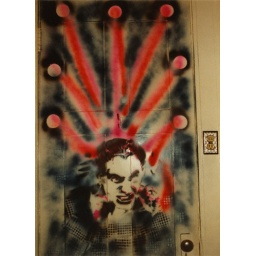
bathroom door from the inside at 232 sanchez st . don by the stencil artist scott williams .